Ermine (heraldry)

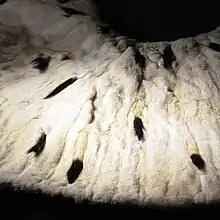
Ermine fur, from the robes of Peter I of Serbia

Ermine in heraldry is a fur, a type of tincture, consisting of a white background with a pattern of black shapes representing the winter coat of the stoat (a species of weasel with white fur and a black-tipped tail). The linings of medieval coronation cloaks and some other garments, usually reserved for use by high-ranking peers and royalty, were made by sewing many ermine furs together to produce a luxurious white fur with patterns of hanging black-tipped tails. Due largely to the association of the ermine fur with the linings of coronation cloaks, crowns and peerage caps, the heraldic tincture of ermine was usually reserved to similar applications in heraldry (i.e., the linings of crowns and chapeaux and of the royal canopy). In heraldry it has become especially associated with the Duchy of Brittany and Breton heraldry.